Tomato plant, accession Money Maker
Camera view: bottom (45 deg); turntable rotation: 90 degrees
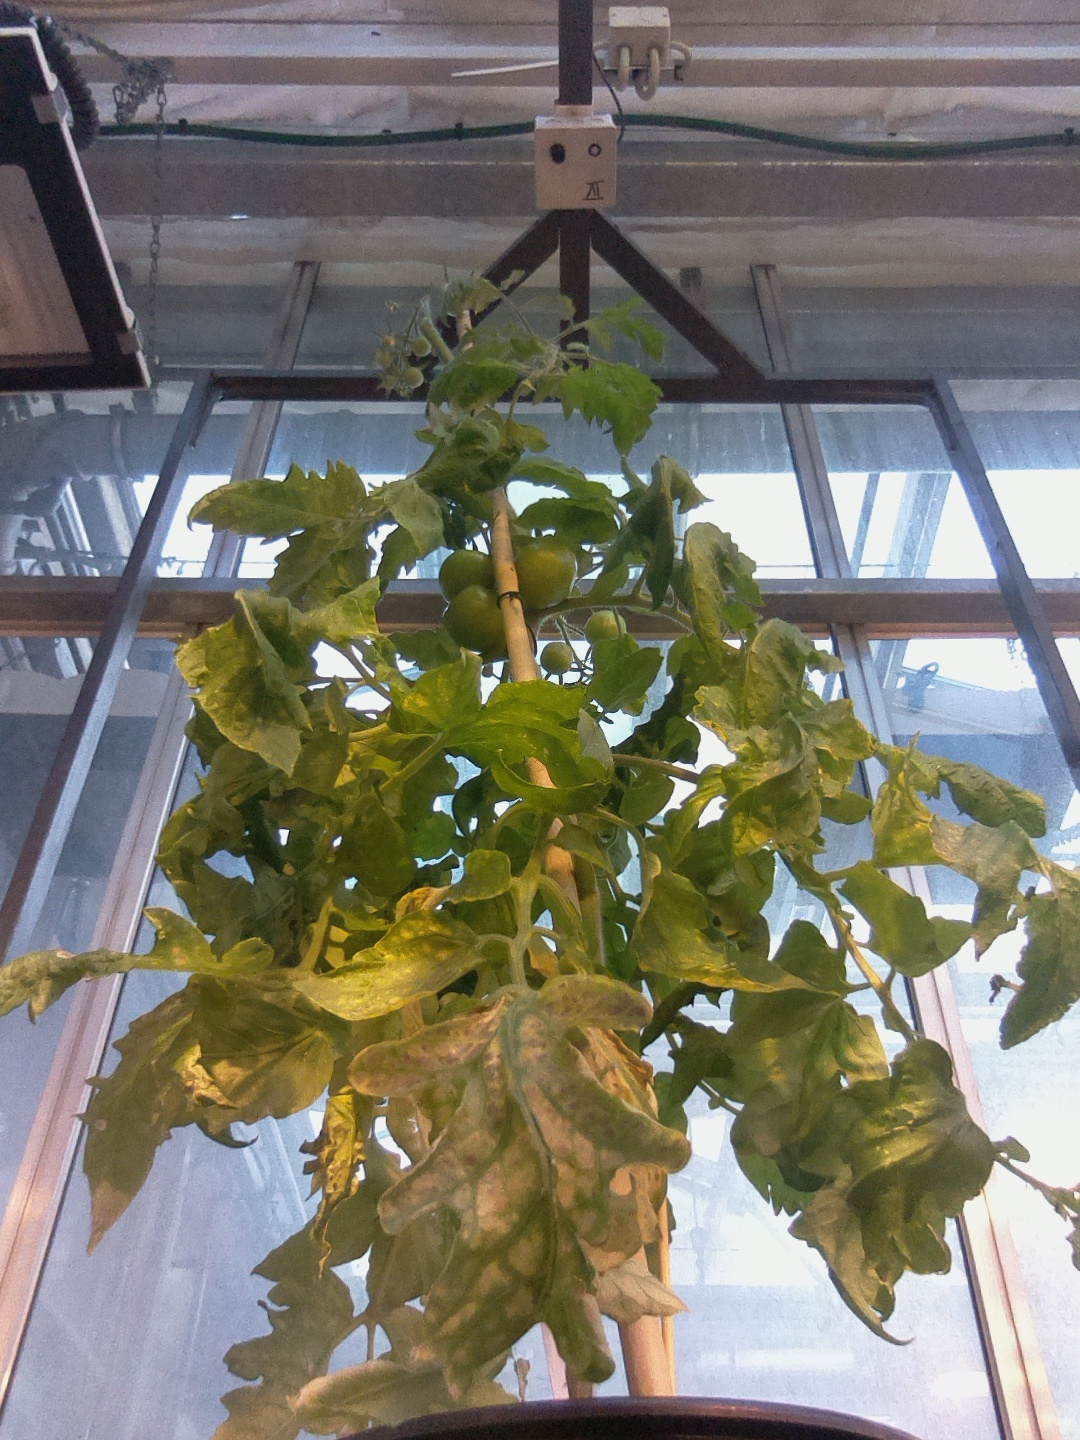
BBCH growth stage 78: 80% -90% of final fruit size